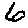
Label: 6